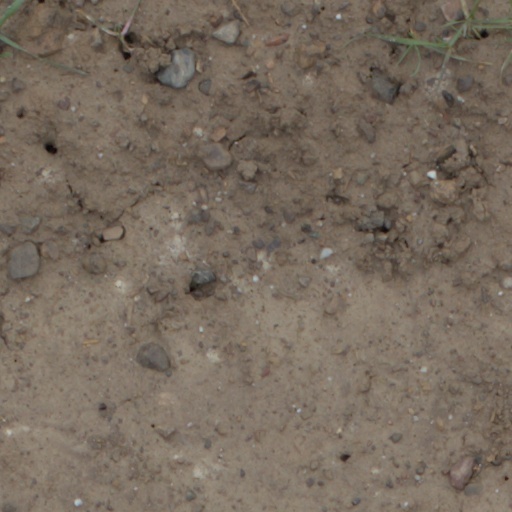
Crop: wheat